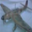
Label: airplane